Hackers: Heroes of the Computer Revolution

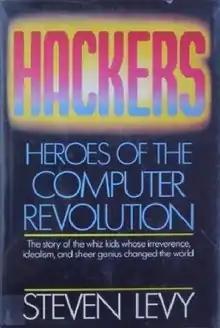
First edition

Hackers: Heroes of the Computer Revolution is a book by Steven Levy about hacker culture. It was published in 1984 in Garden City, New York by Doubleday. Levy describes the people, the machines, and the events that defined the Hacker culture and the Hacker Ethic, from the early mainframe hackers at MIT, to the self-made hardware hackers and game hackers.